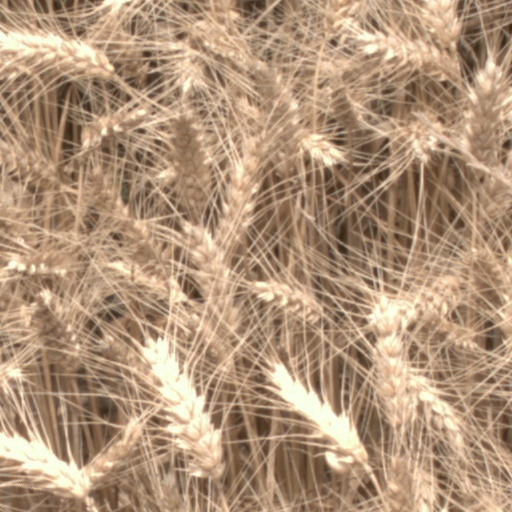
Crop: wheat